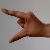
The image shows a hand gesture representing the letter 'Z' in Indian Sign Language.